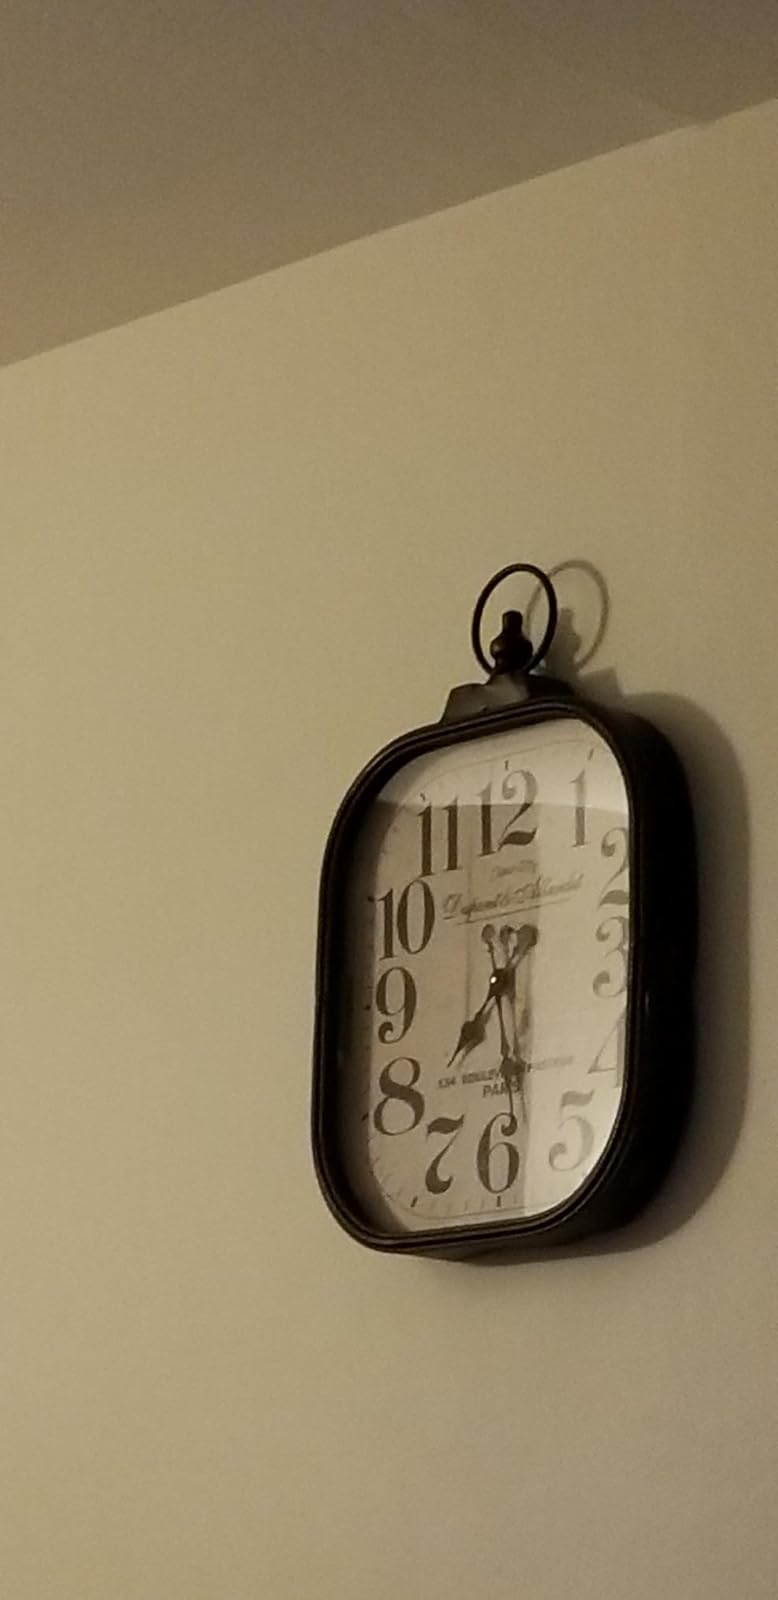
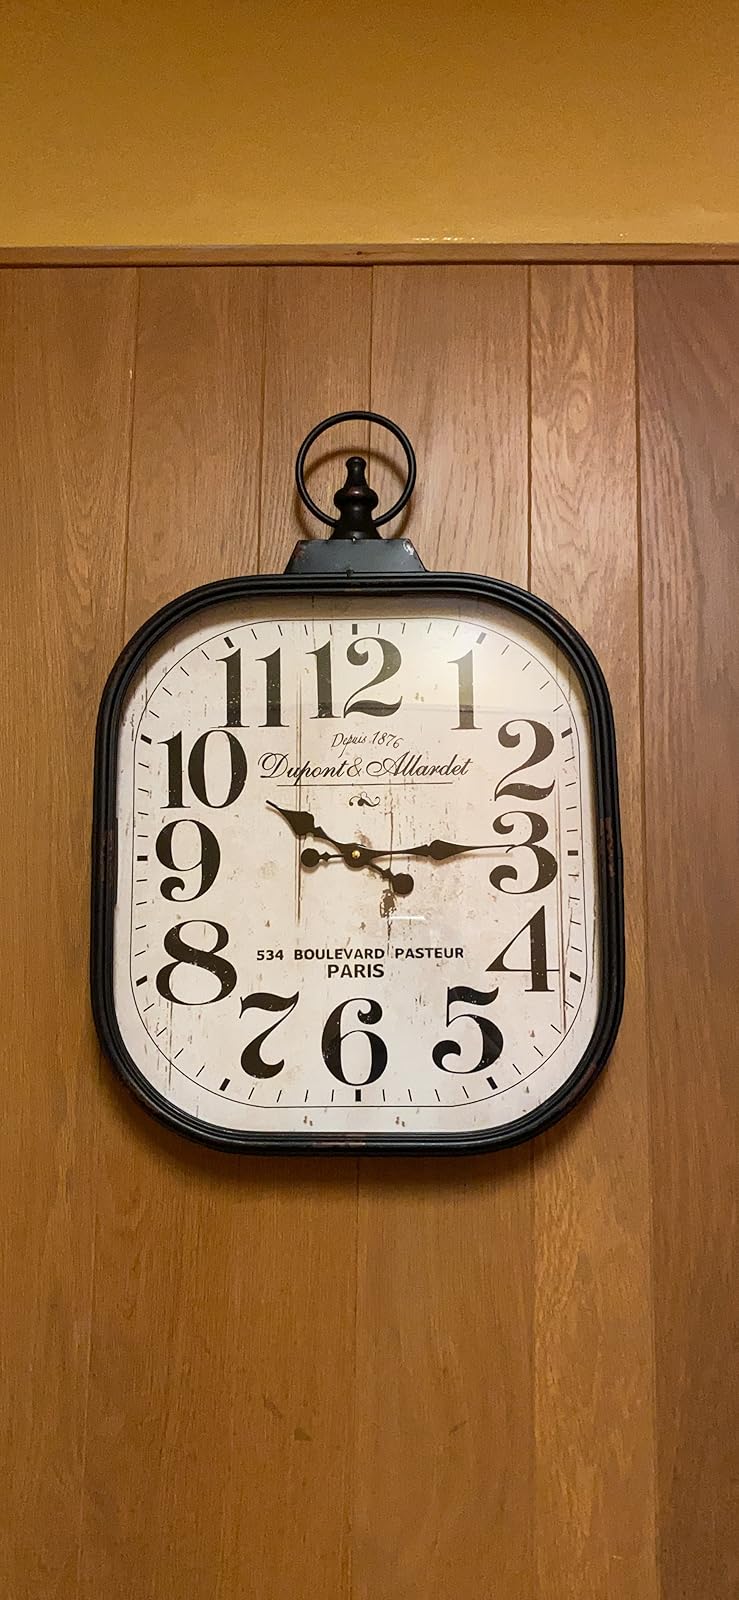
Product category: clock
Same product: yes